Border control

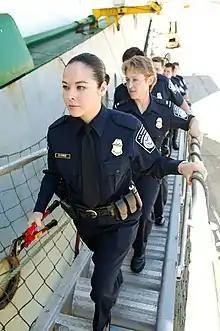
US customs and border officers boarding a ship at the border

Whilst most countries implement border controls both at entry and exit, some jurisdictions do not. For instance, the United States and Canada do not implement exit controls at land borders and collect exit data on foreign nationals through airlines and through information sharing with neighbouring countries' entry border controls. These countries consequently do not issue exit stamps even to travellers who require stamps on entry. Similarly, Australia, Singapore and South Korea have eliminated exit stamps even though they continue to implement brief border control checks upon exit for most foreign nationals. In countries where there is no formal control by immigration officials of travel documents upon departure, exit information may be recorded by immigration authorities using the information provided to them by transport operators.